Organothorium chemistry

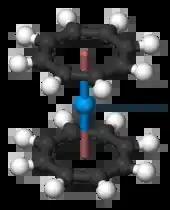
Structure of thorocene

Organothorium chemistry describes the synthesis and properties of organothorium compounds, chemical compounds containing a carbon to thorium chemical bond.